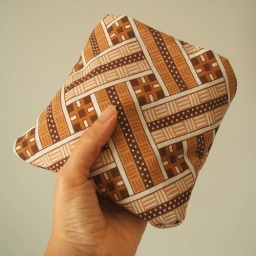
Foldaway market tote in chestnut brown